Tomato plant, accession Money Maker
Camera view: bottom (45 deg); turntable rotation: 240 degrees
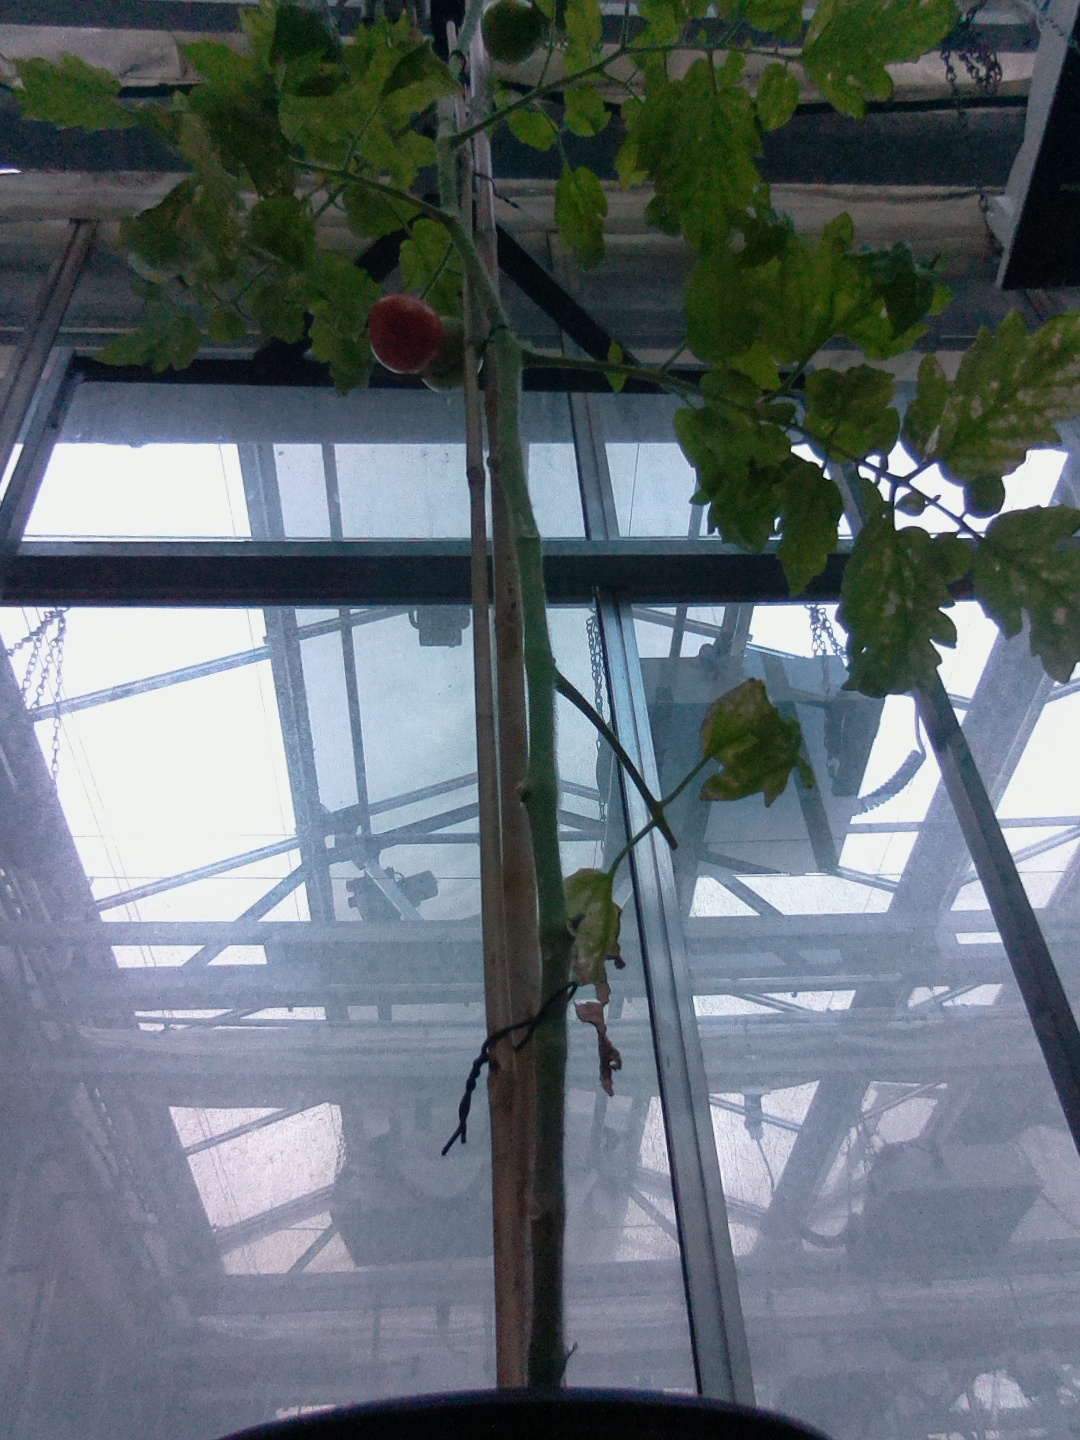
BBCH growth stage 82: 20%-30% of fruits show typical fully ripe color